Saccostrea cucullata

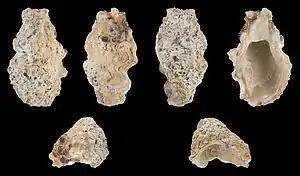
Left valve of a fossil specimen from the Pliocene

The appearance and form of the hooded oyster is very variable. The shape is sometimes nearly circular or it may be oblong or roughly oval, often with an irregular outline. In the Mediterranean, it grows to , but achieves double that size in the Pacific Ocean. The valves are thick and solid. The lower valve is convex and has no sculpturing near the umbo, which is fixed to the substrate. The upper valve is flat and smaller than the lower valve. It may have wide, sometimes spiny, ribs but is sometimes quite smooth. The margins of the valves are pleated and fit together neatly. The ligament is internal and no teeth occur on the hinge joint. The right valve has some small denticles on its margin which fit into grooves in the left valve margin. A single large adductor muscle holds the valves together, resulting in a large, kidney-shaped scar on the inside of each valve. The colour is purplish-brown on the outside of the valves. The inside is white rimmed with black. This oyster could be confused with the Pacific oyster ("Crassostrea gigas"), but is distinguished by having a crenulated margin.